John Barlow (veterinary surgeon)

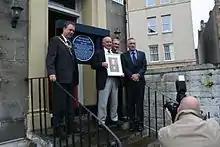
The unveiling of a Blue Plaque in 2015 in memory of John Barlow on his former home at 1 Pilrig Street, Edinburgh, in the presence of - from left to right - the Lord Provost, The Rt Hon Donald Wilson, John Barlow's two great-grandchildren, Antony and Nicholas Barlow, Professor Brendan Corcoran from the Royal (Dick) School of Veterinary Studies, University of Edinburgh

In 1851 he met Eliza Nicholson (1813–1894) of Whitehaven whom he married on New Year's Day that year and they moved into No. 1 Pilrig Street. They had three children, Alfred (1851–7), Mary (1853–1899) and John Henry (1855–1924). He contracted meningitis and died from acute spinal infection at the age of 40 on 29 January 1856.